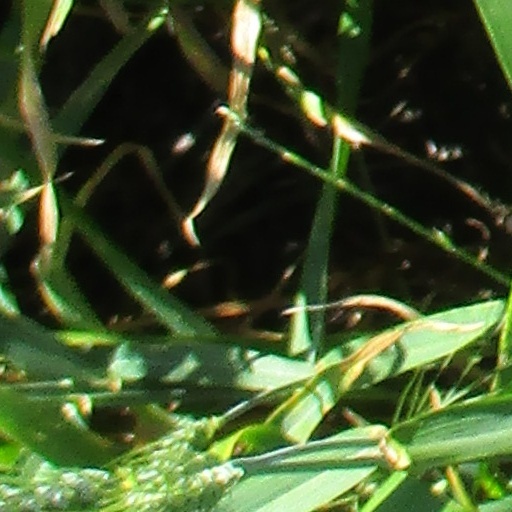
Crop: wheat